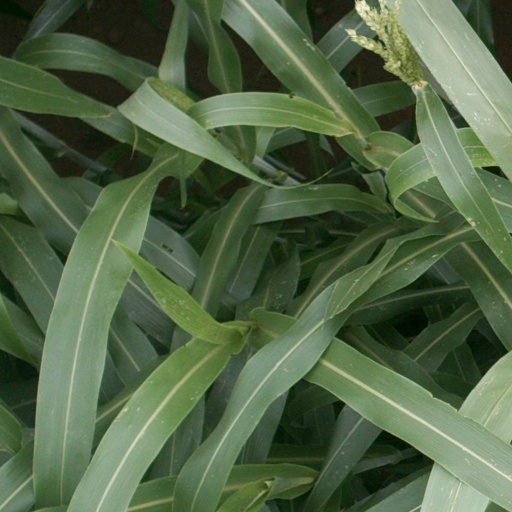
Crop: sorghum